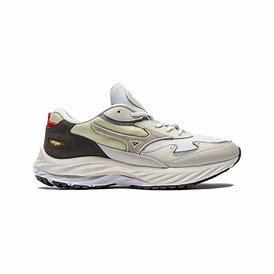
Brand: Mizuno
Model: 100